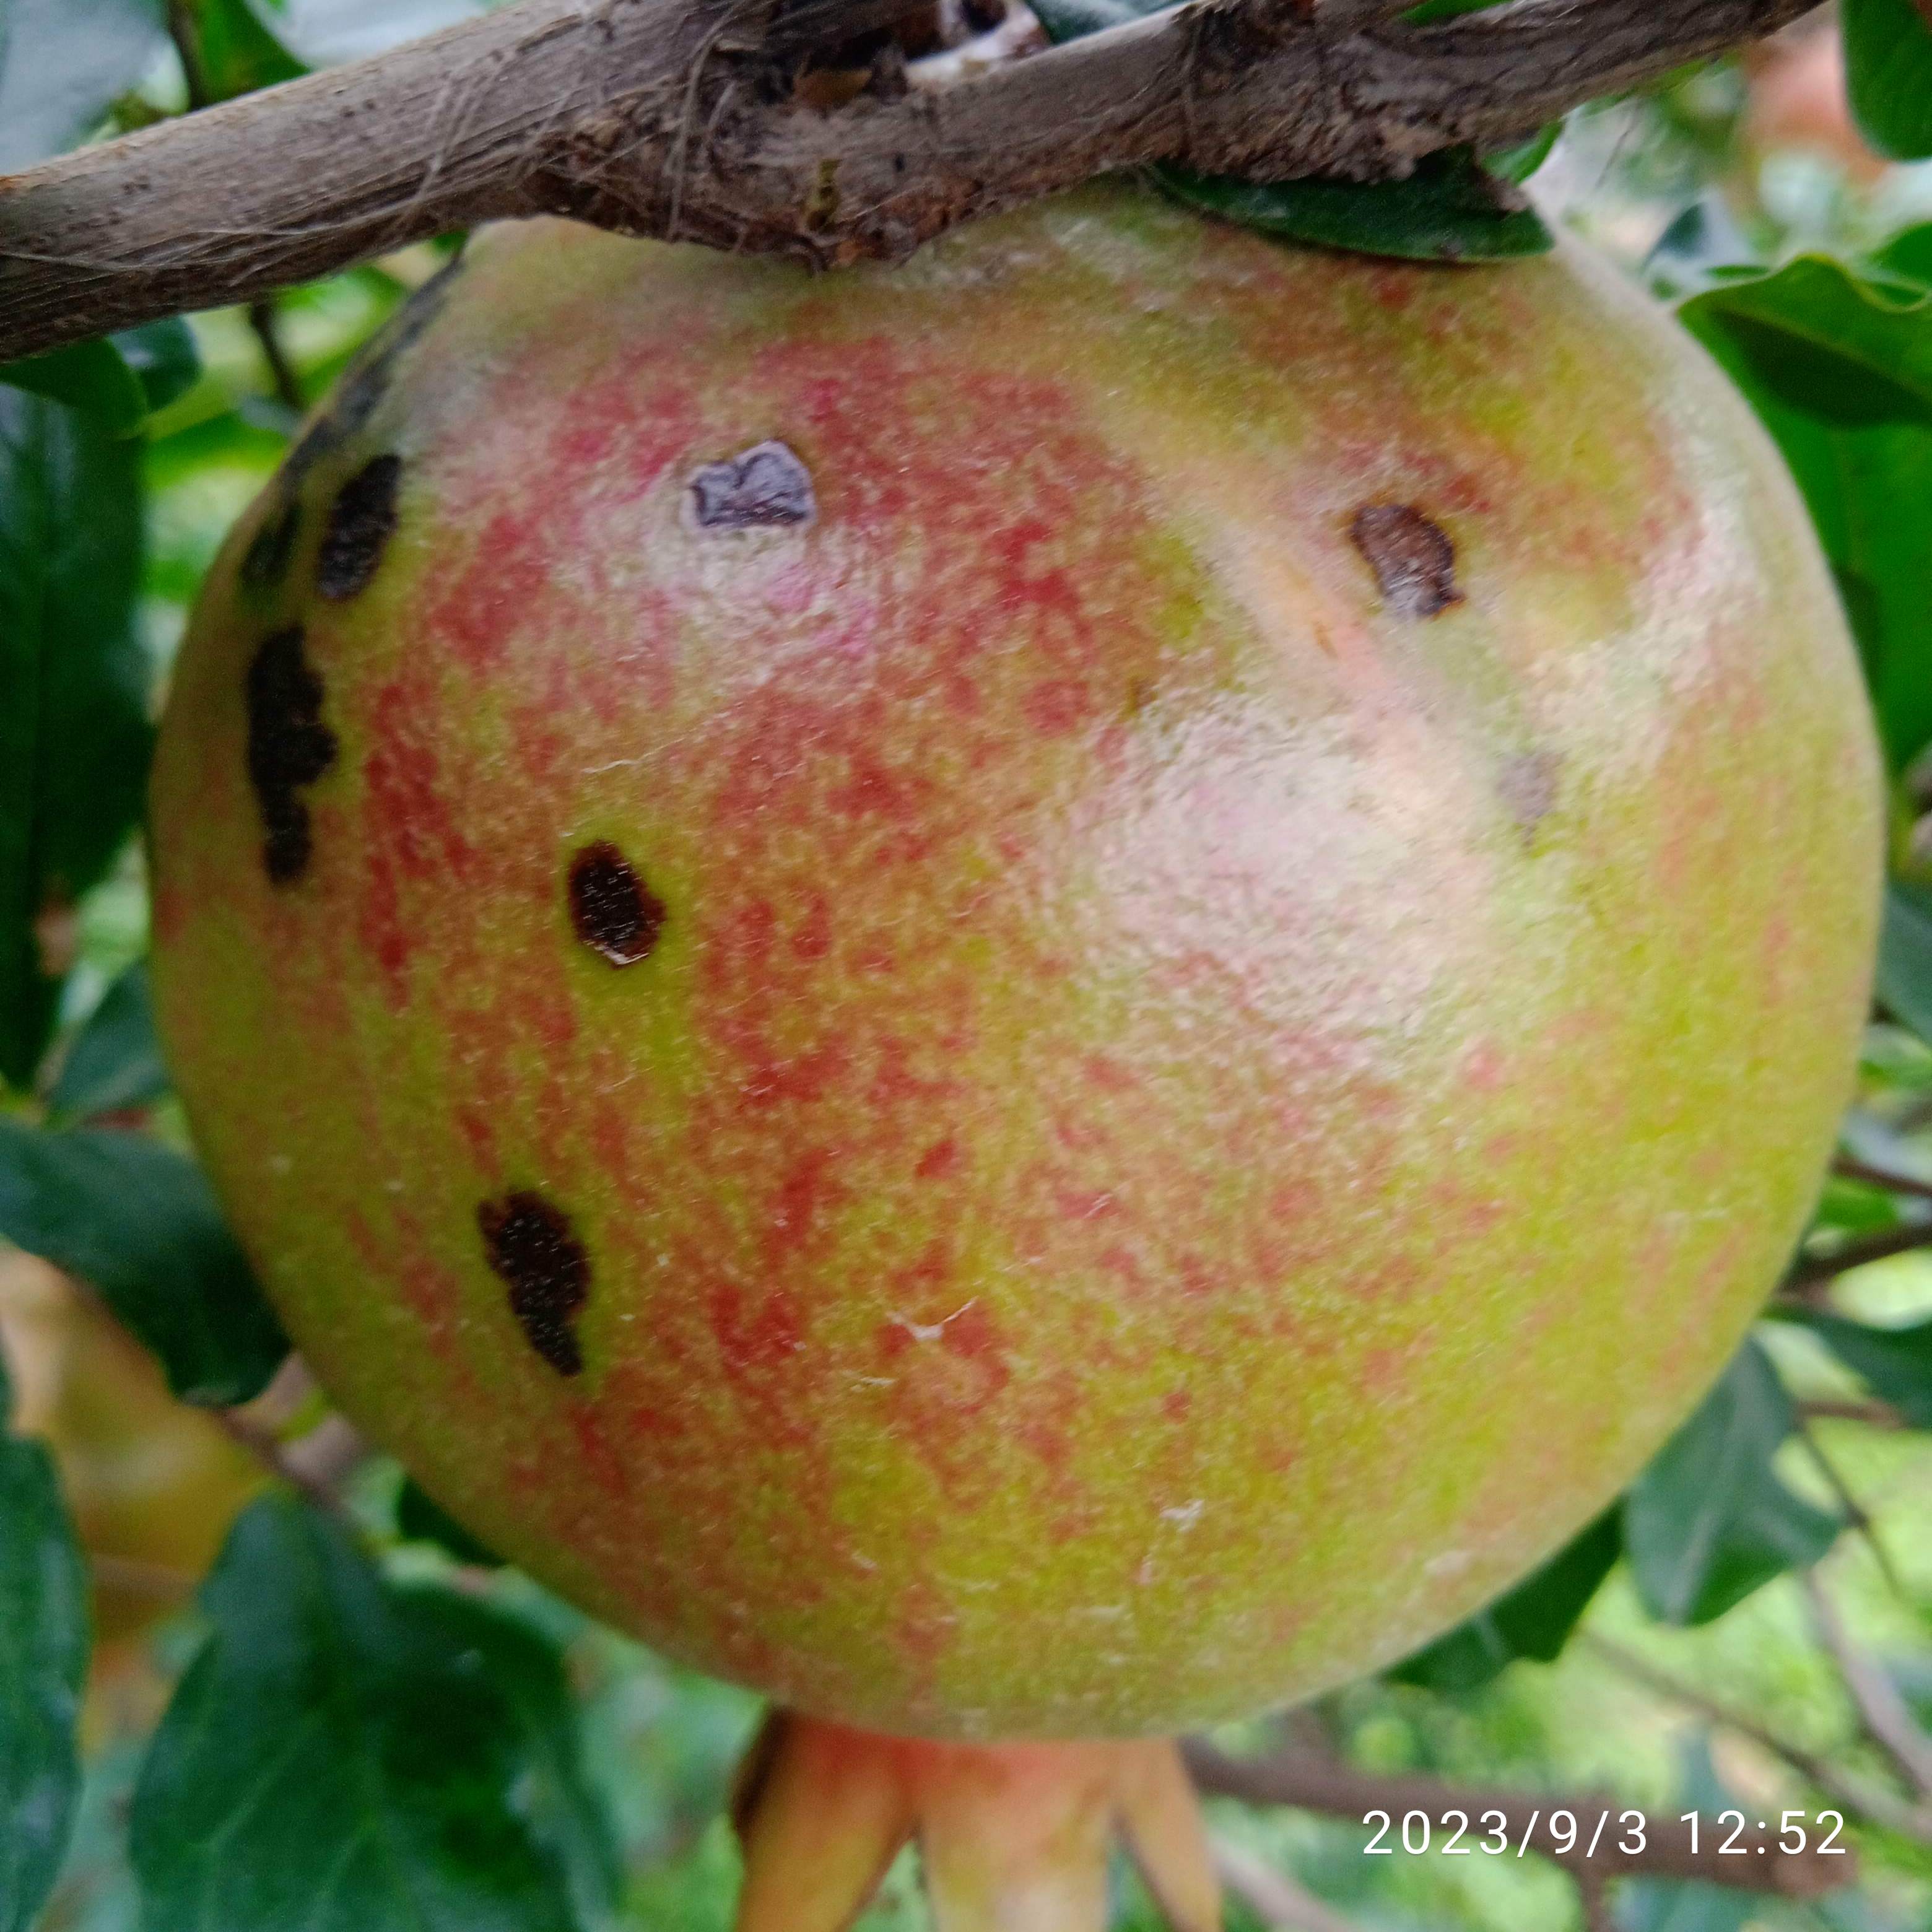
Label: Anthracnose